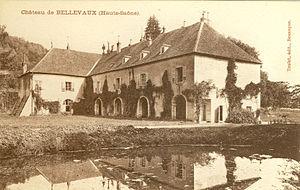
Ancienne abbaye de Bellevaux, coté cloitre, en premier plan le vivier
L'abbaye Notre-Dame de Bellevaux est une abbaye de l'ordre cistercien qui se situe en France à Cirey dans la Haute-Saône. Elle fut fondée en 1119.